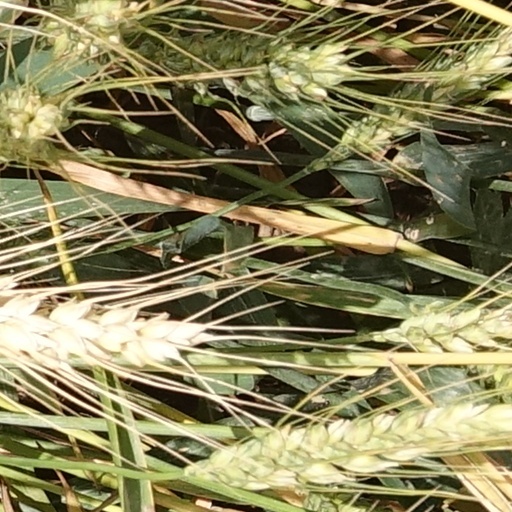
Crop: wheat